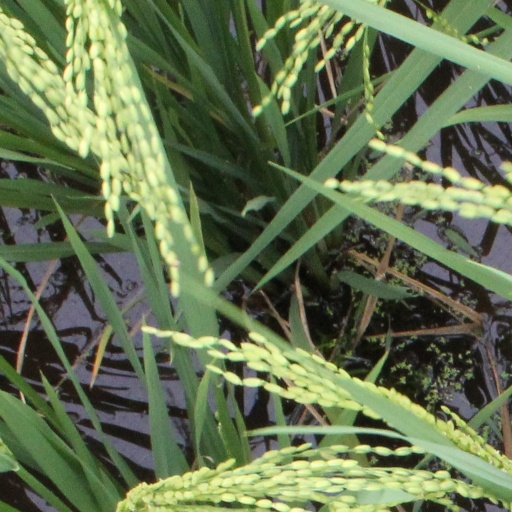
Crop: rice